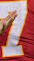
Number: 7